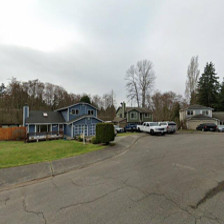
Label: streetView